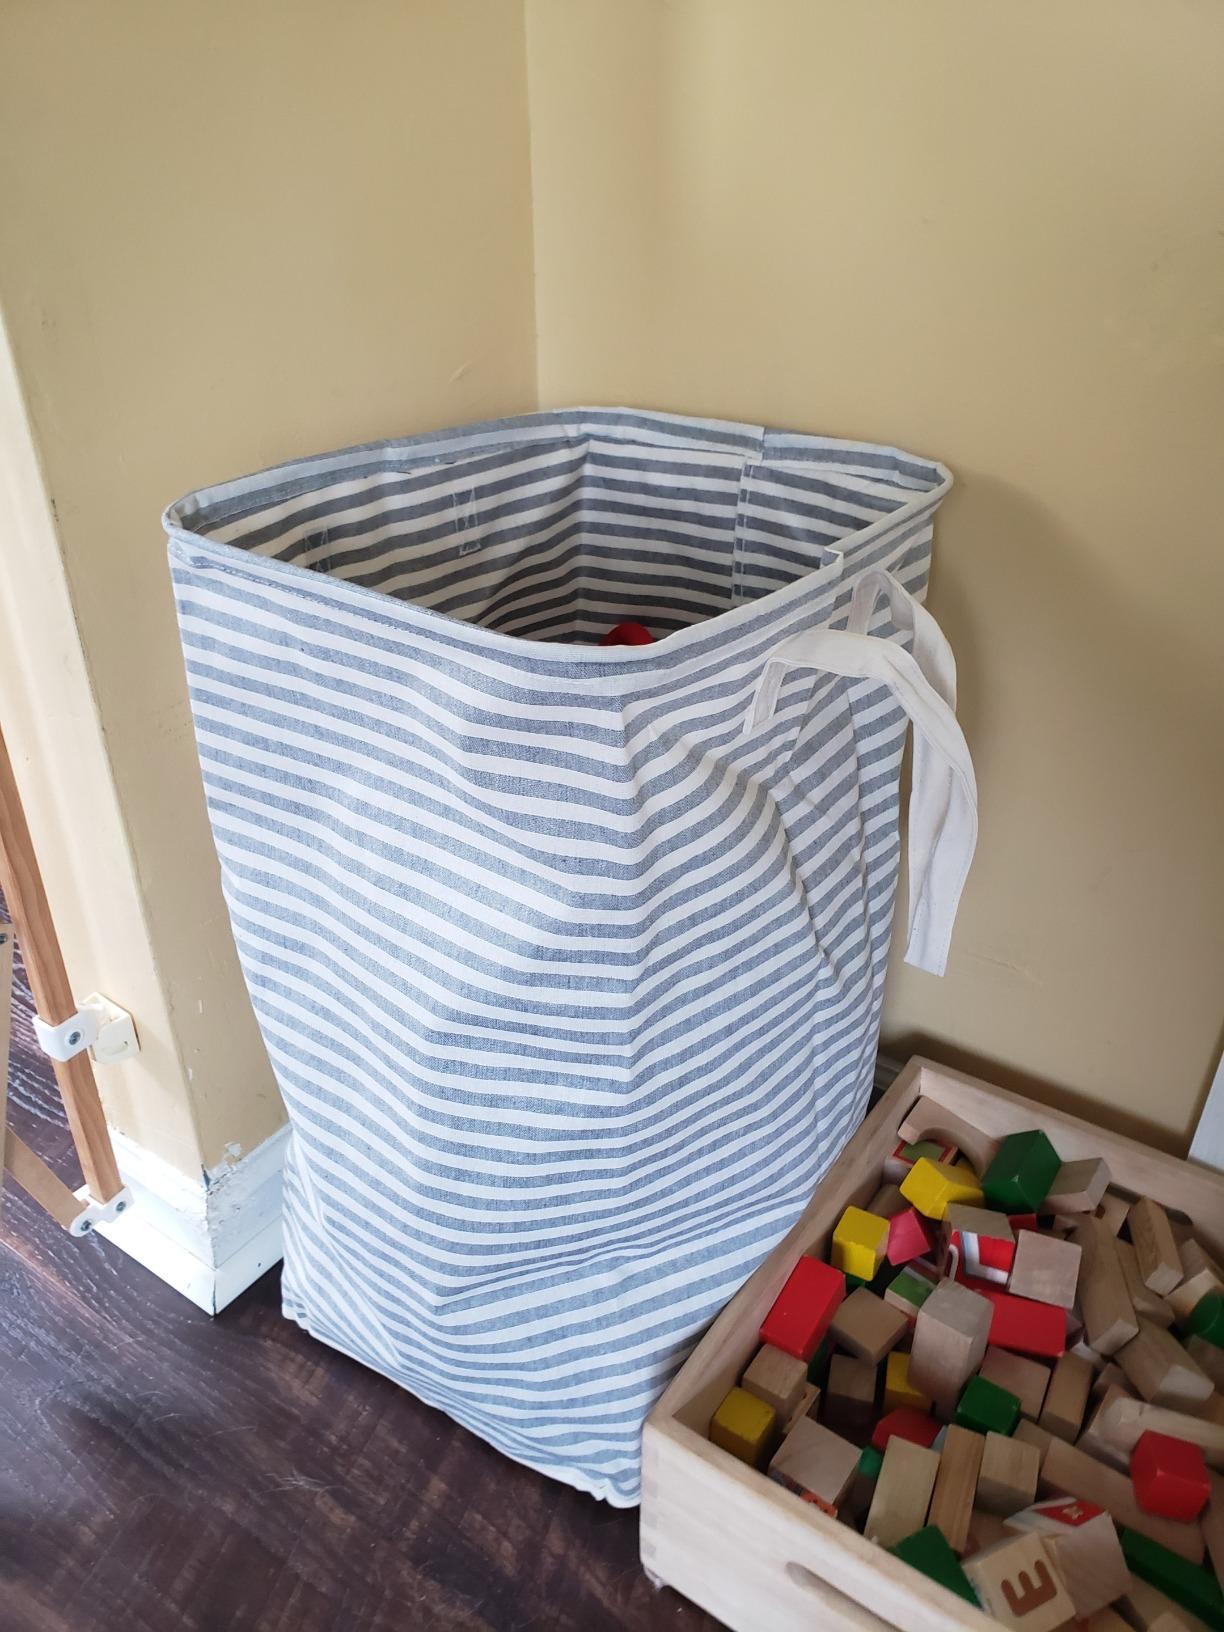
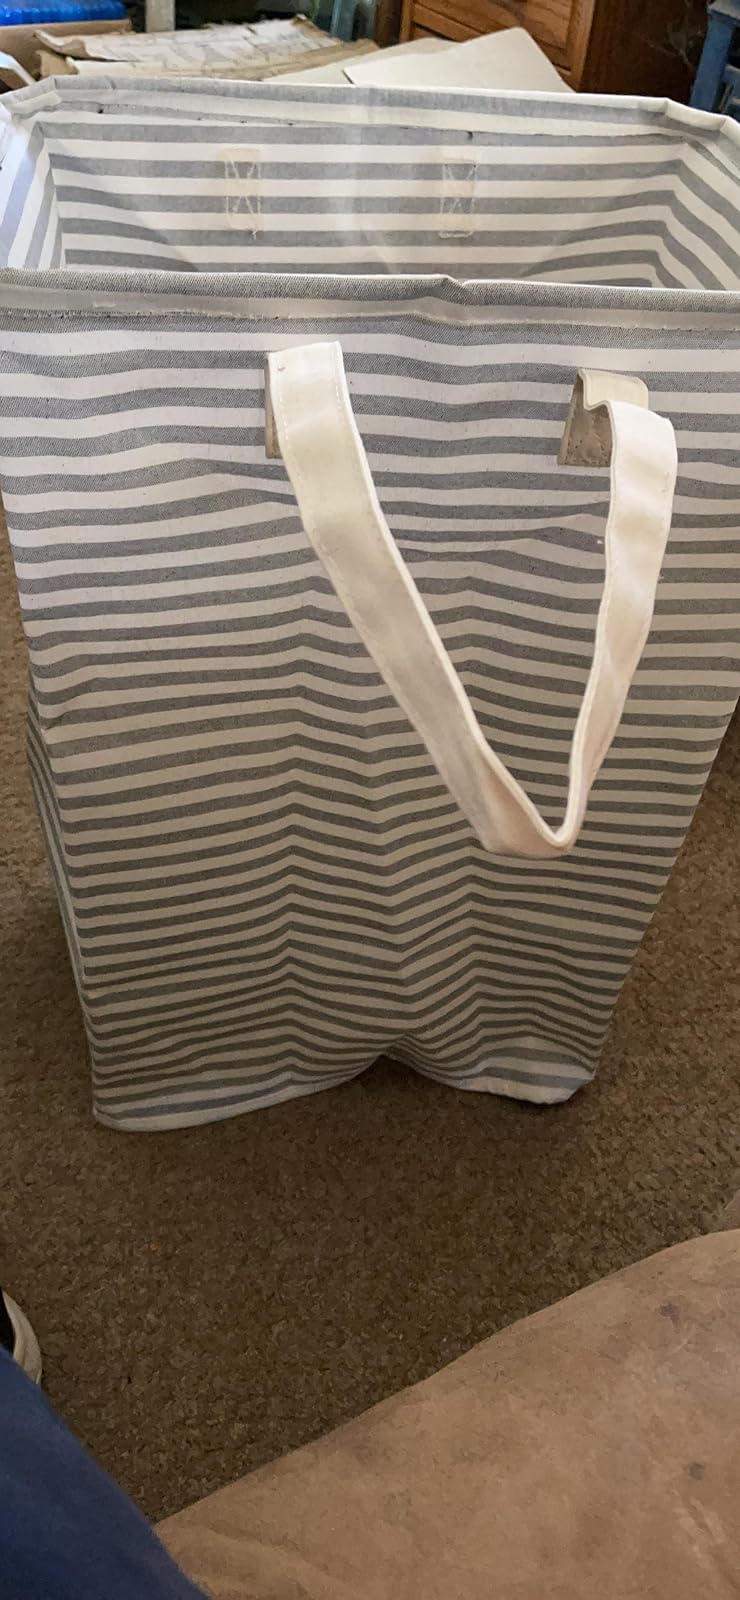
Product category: items_hamper
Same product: yes